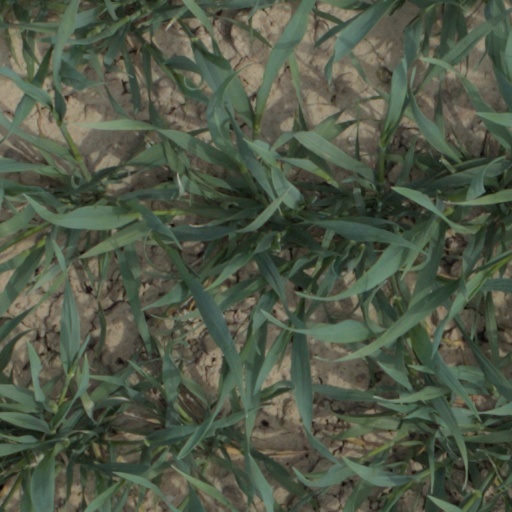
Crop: wheat